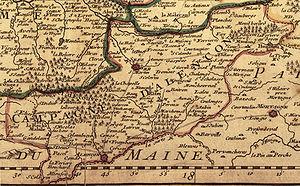
La Campagne d'Alençon (Normandie)
La campagne d’Alençon ou Marches est un pays de Normandie.